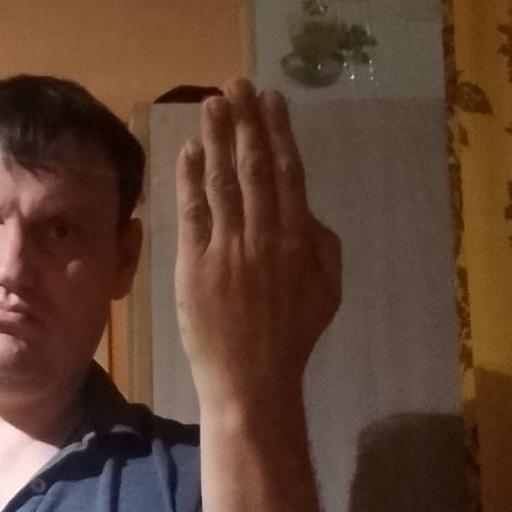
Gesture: stop_inverted